Riaz Mamdani

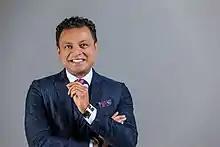

Riaz Mamdani is the founder and CEO of Strategic Group, a real estate investment and development company located in Calgary, Canada. In the 1990s, Mamdani gained recognition in Calgary as a financier of various startups before shifting his business efforts in the early 2000s to real estate. In part as a result of Mamdani's success in real estate, he is considered "one of Calgary’s wealthiest men".